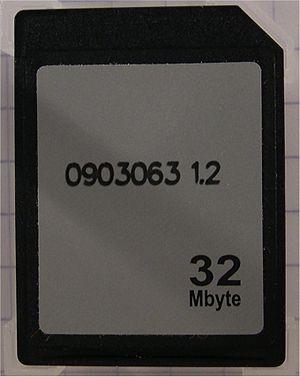
La carte MMC ou carte mémoire multimédia, est une unité amovible de stockage de données numériques. Elle est utilisée, généralement, pour le stockage des clichés numériques dans les appareils photo numériques.